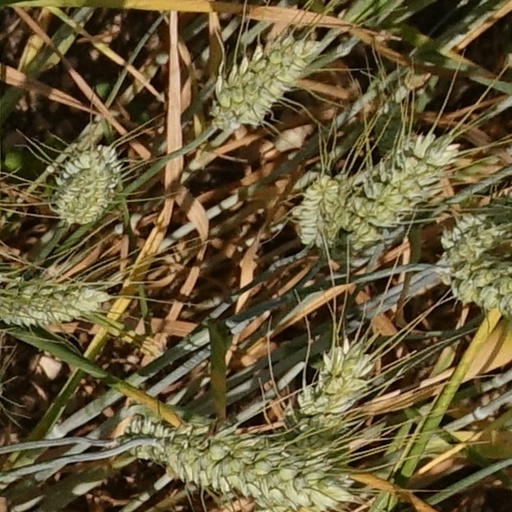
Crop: wheat